Battle of Ytororó

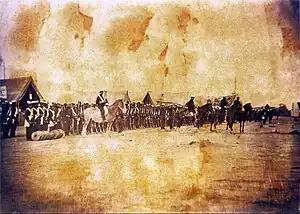
Brazilian's troops in Ytororó.

According to José Bernardino Bormann, on the 5th of December Caxias arrived to inspect the camp, the troops and their willingness to fight. General Argolo Ferrão told him that it was not possible to attack the enemy position due to the lack of sufficient cavalry and even mules to help pull the artillery.